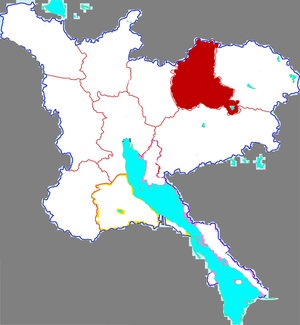
Qufu est une ville de la province du Shandong en Chine. C'est une ville-district placée sous la juridiction de la ville-préfecture de Jining. Elle abrite le temple, le cimetière et la demeure de famille de Confucius, inscrits en 1994 sur la liste du patrimoine mondial de l'UNESCO.